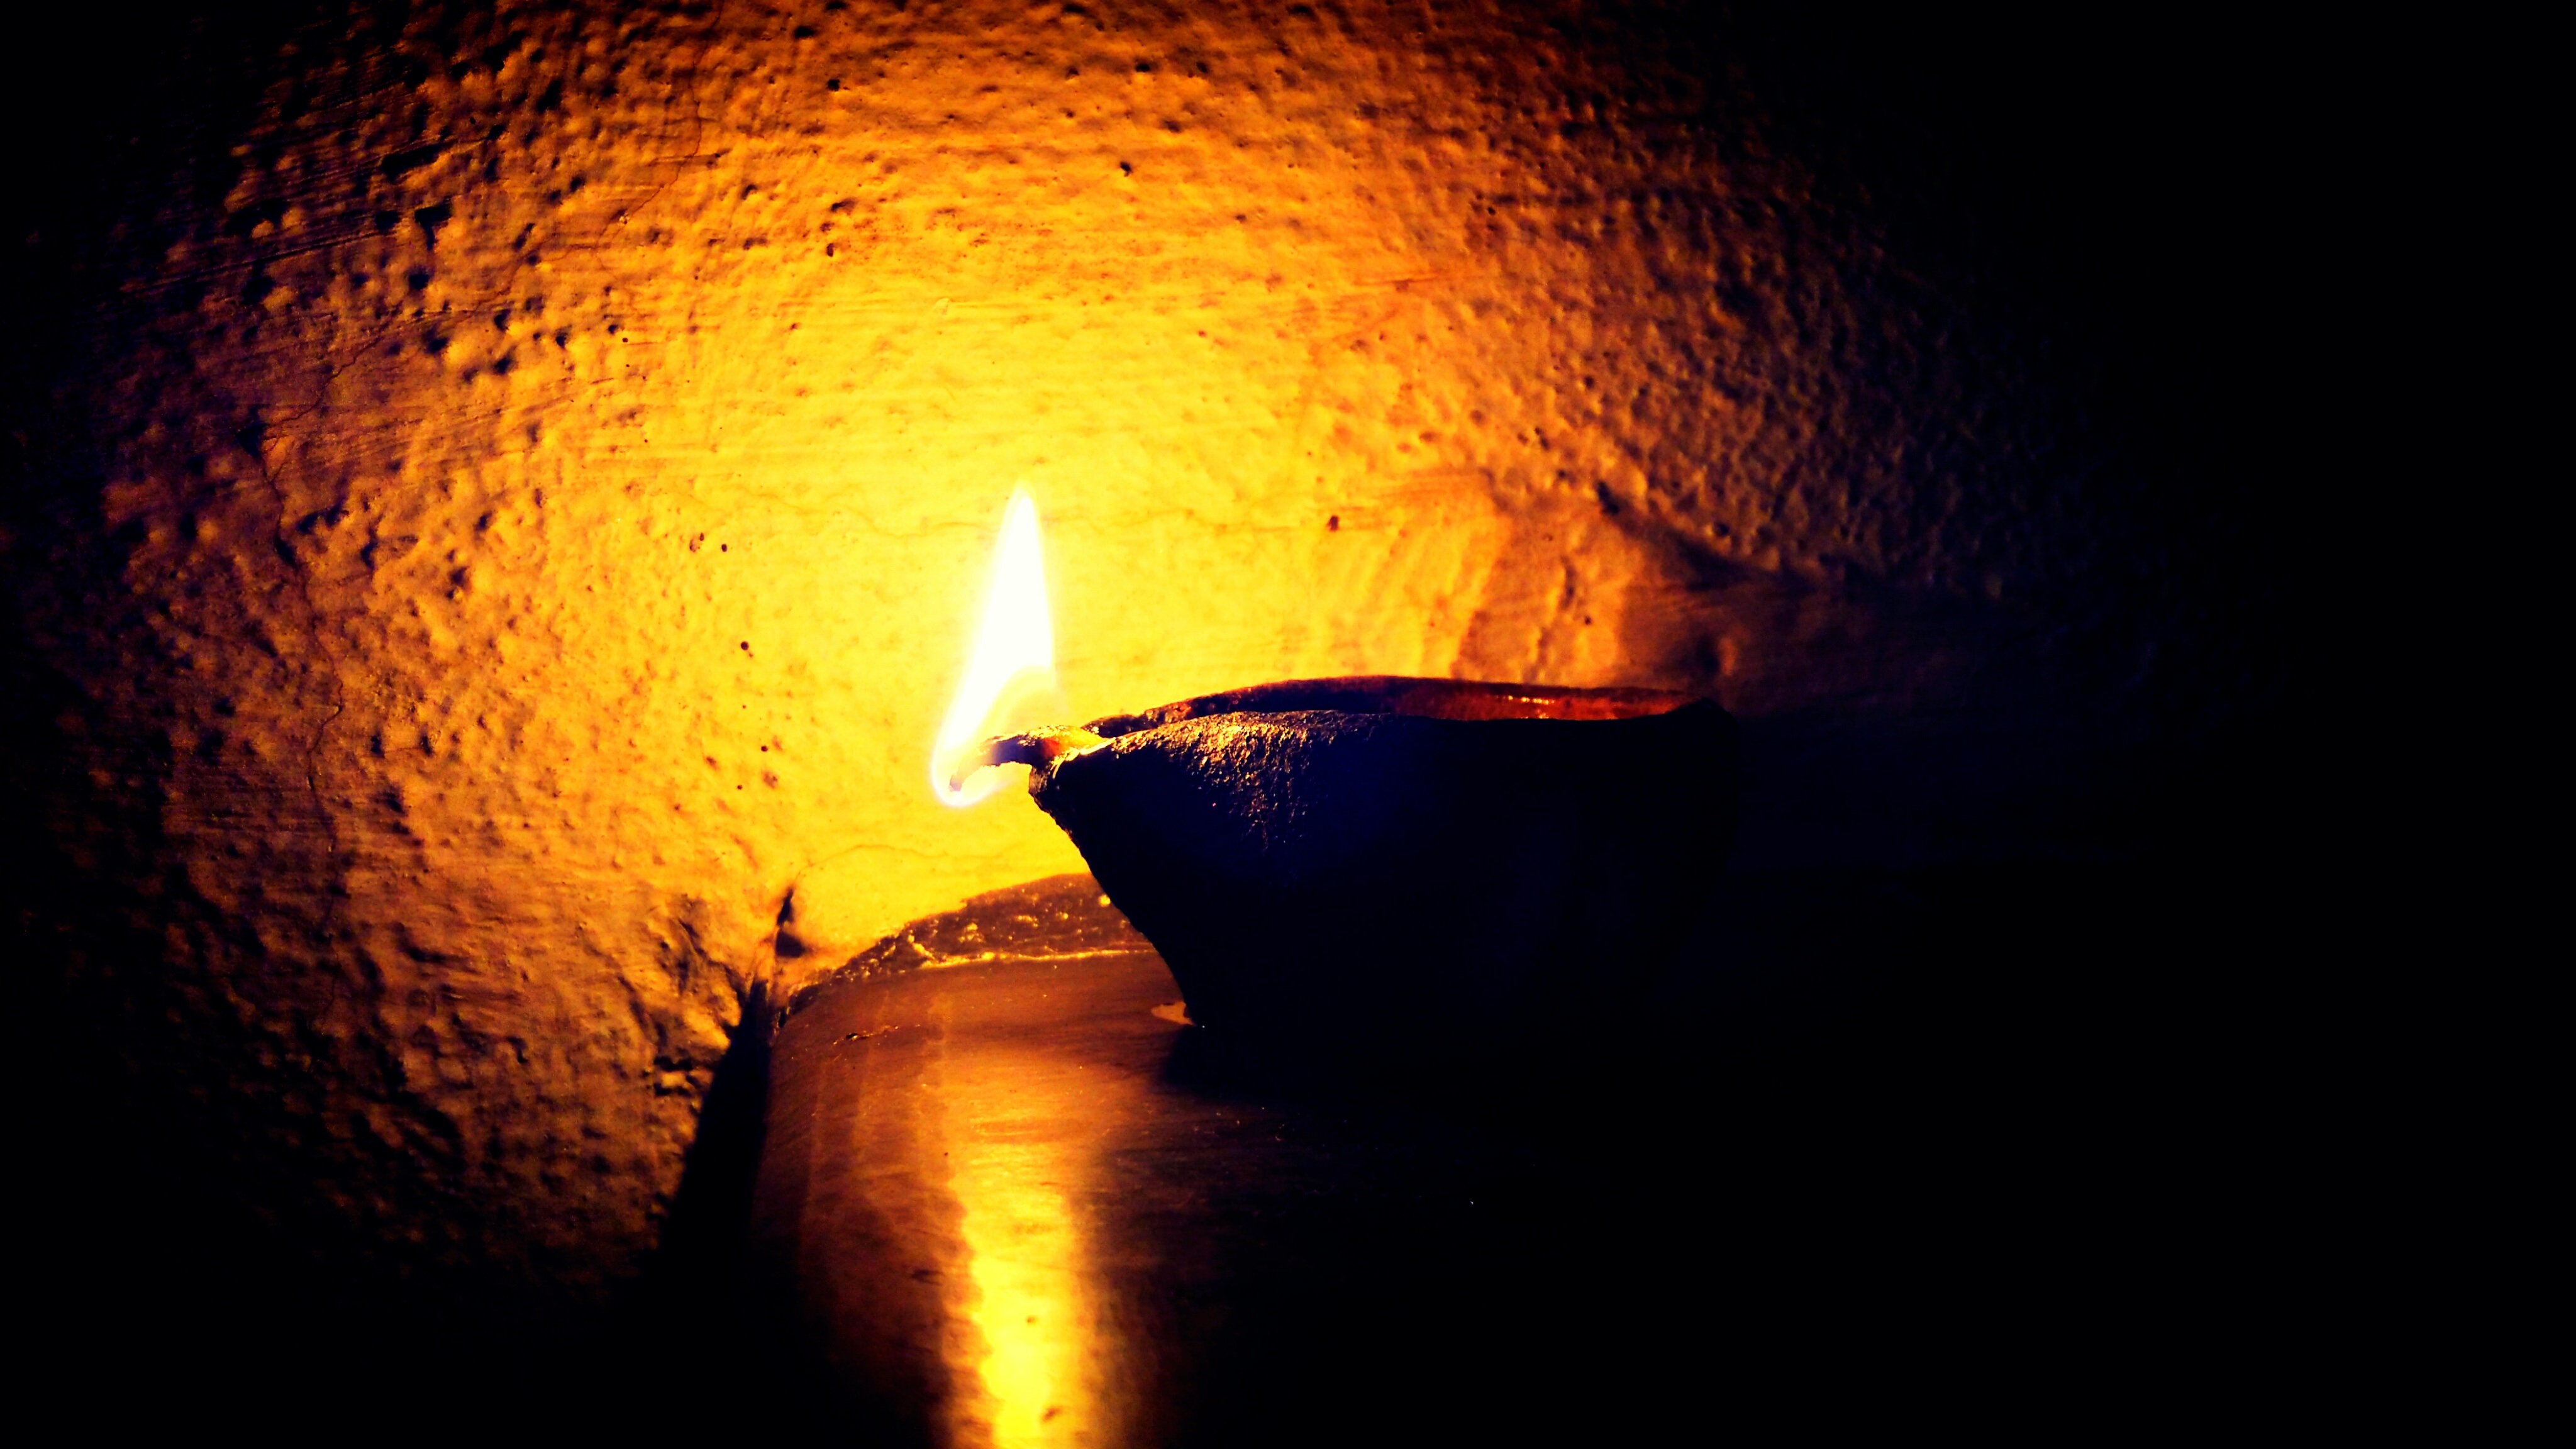
light, night, sunlight, reflection, flame, darkness, lighting, geological phenomenon